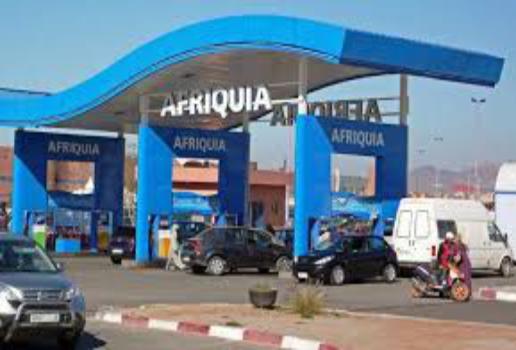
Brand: Afriquia
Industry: Others